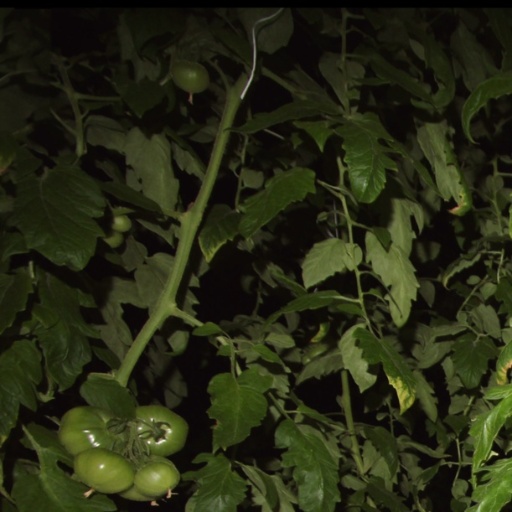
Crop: tomato